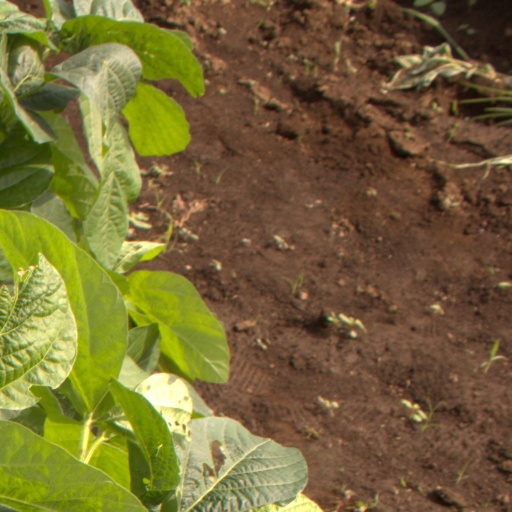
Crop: soybean